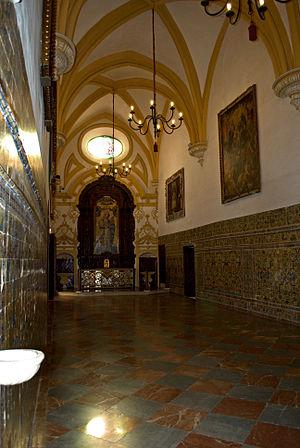
L'alcazar de Séville est un palais fortifié construit à Séville par les Omeyyades d'Espagne et modifié à plusieurs reprises pendant et après la période musulmane. Il est considéré comme l'exemple le plus brillant de l'architecture mudéjar sur la péninsule Ibérique. La famille royale d'Espagne utilisait encore récemment l'étage, mais préfère actuellement l'hôtel Alphonse XIII à côté. Pour indiquer leur présence, le drapeau de l'entrée touristique est baissé.